Katherine Parkinson

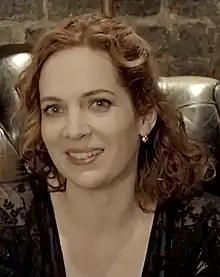
Parkinson in 2016

Katherine Parkinson (born 1977 or 1978) is an English actress. She appeared in the Channel 4 comedy series "The IT Crowd" as Jen Barber, for which she won BAFTA's British Academy Television Award for Best Female Comedy Performance in 2014.